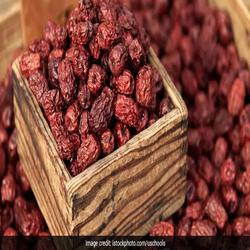
Label: Dates